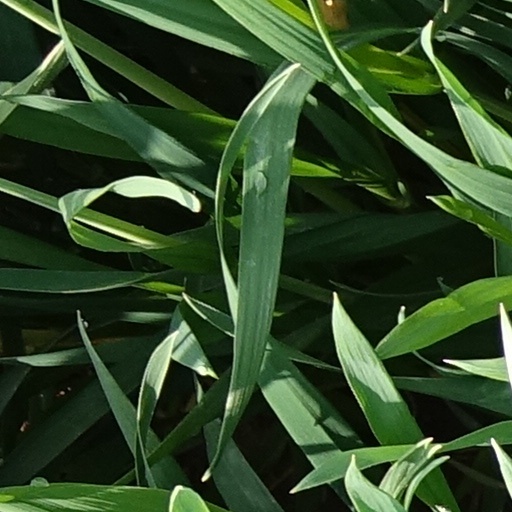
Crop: wheat